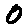
Label: 0